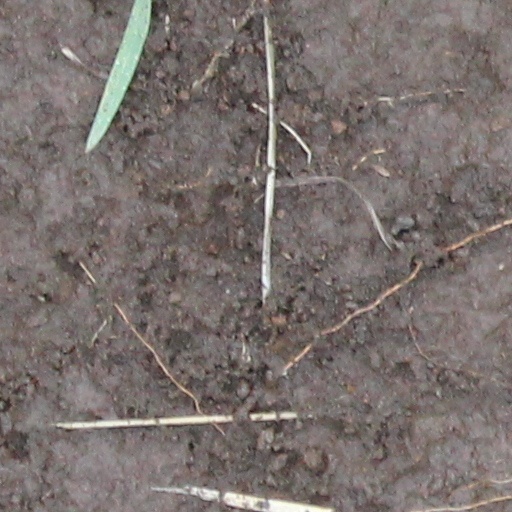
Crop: wheat